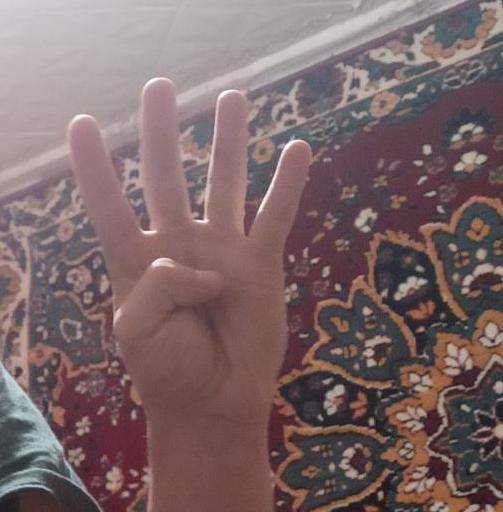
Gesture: four